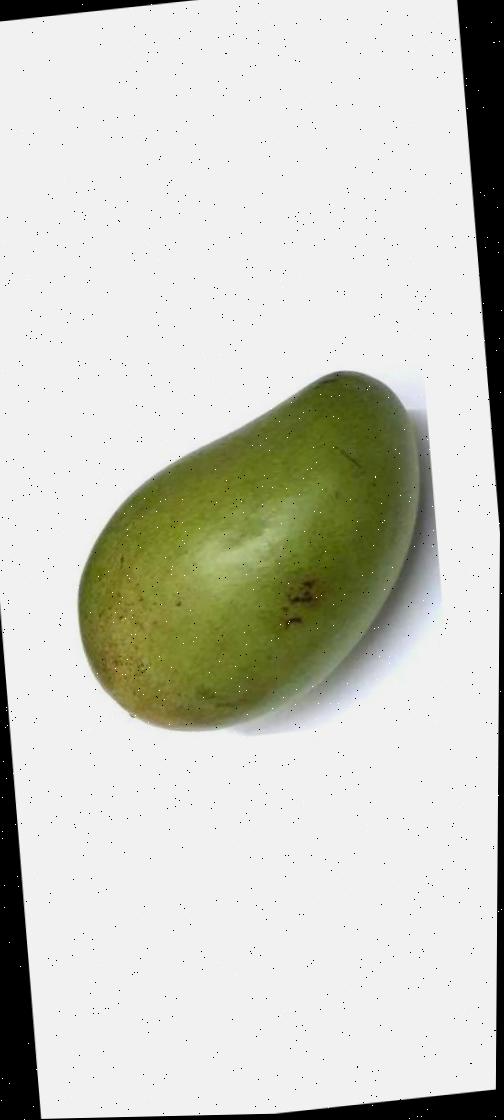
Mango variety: Rupali